Ivan Aničin

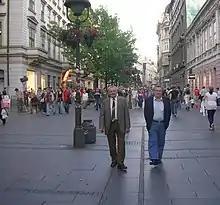
Ivan Aničin with his student-days professor of Nuclear Physics and a colleague from Institute for Nuclear Sciences Vinča and Faculty of Physics University of Belgrade, Đuro Krmpotić, during a filming on formerly top-secret nuclear projects in Socialist Federative Republic of Yugoslavia.

During and after holding post-doctoral research positions in the United Kingdom, France, Germany, and Yugoslavia, Aničin mostly taught at Belgrade University and the University of Novi Sad, at the Institute for Nuclear Sciences "Boris Kidrič" (later renamed to INS "Vinča")), and Institute of Physics Zemun (renamed to "Institute of Physics Belgrade").